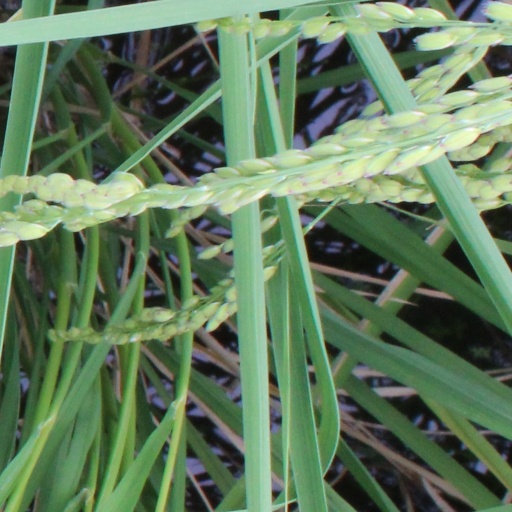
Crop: rice